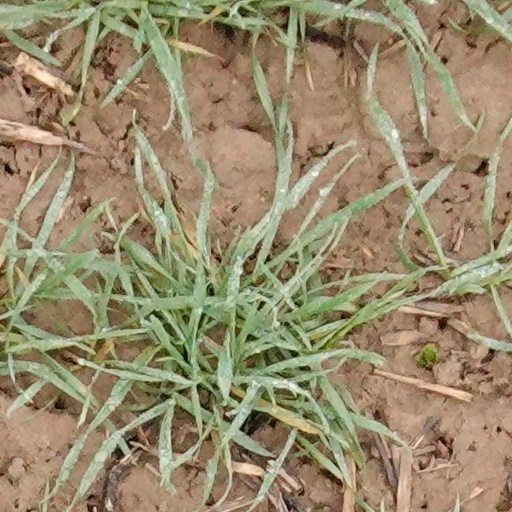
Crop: wheat